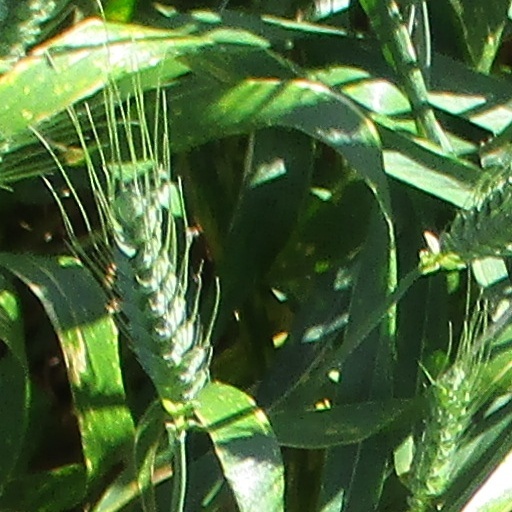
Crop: wheat